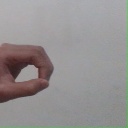
अक्षर: औ